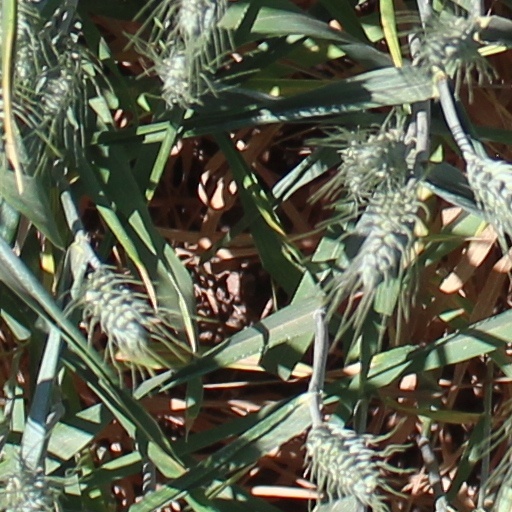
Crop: wheat